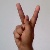
The image shows a hand gesture representing the letter 'K' in Indian Sign Language.